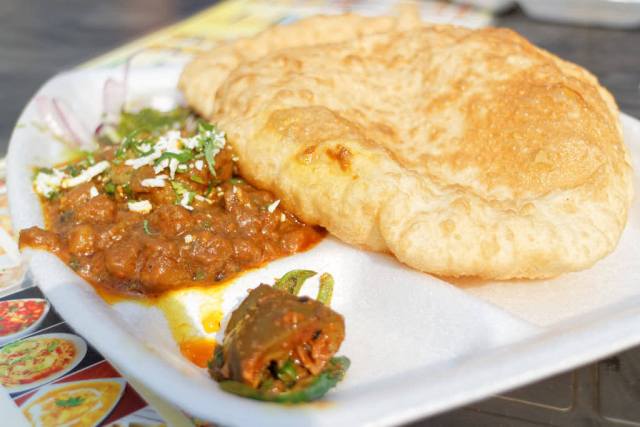
Dish: chole_bhature